Milton, Georgia

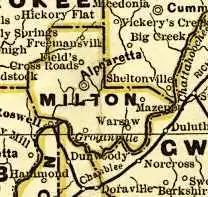
1883 map of Milton County

As of the 2020 United States census, there were 41,296 people, 13,540 households, and 10,366 families residing in the city.